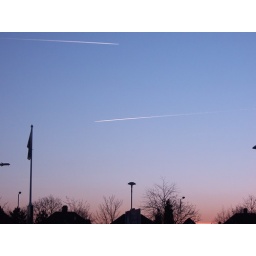
Two airplanes in the sky during a December sunset